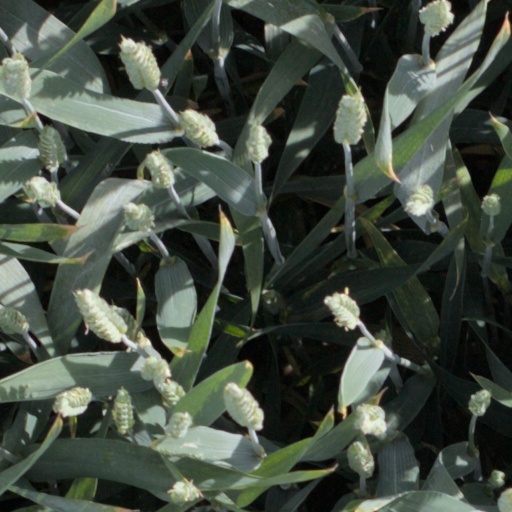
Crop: wheat